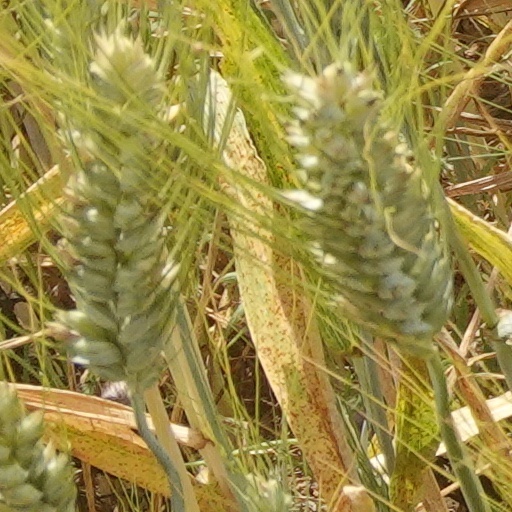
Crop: wheat